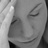
Emotion: sad